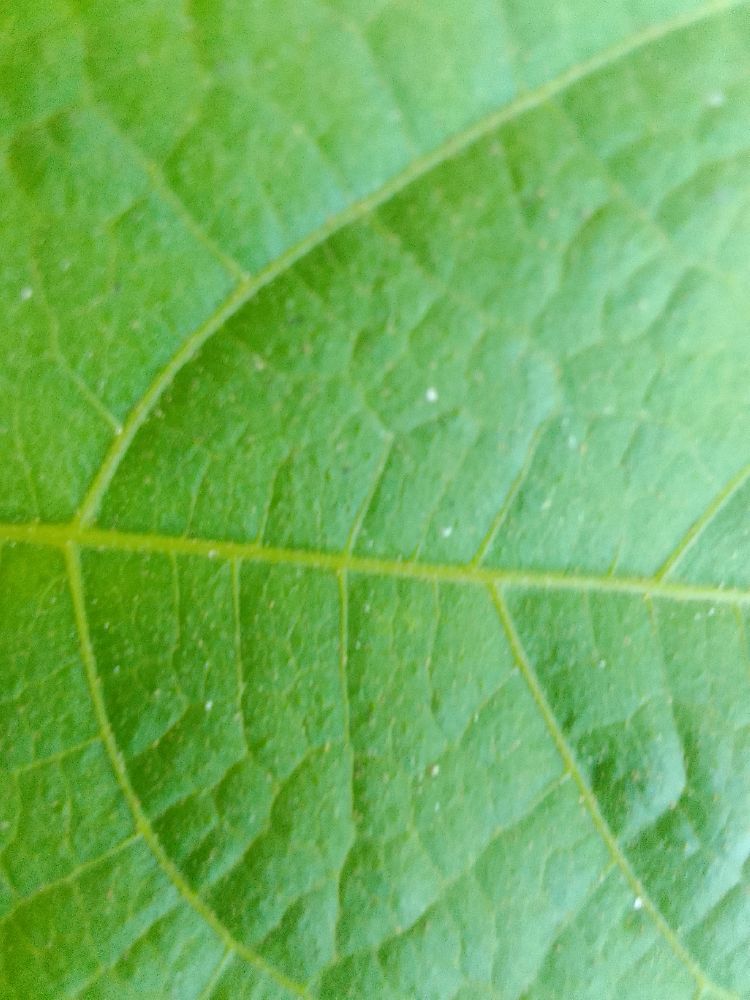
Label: healthy